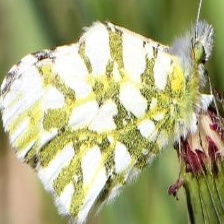
Species: LARGE MARBLE
Butterfly family (ImageNet category): cabbage_butterfly